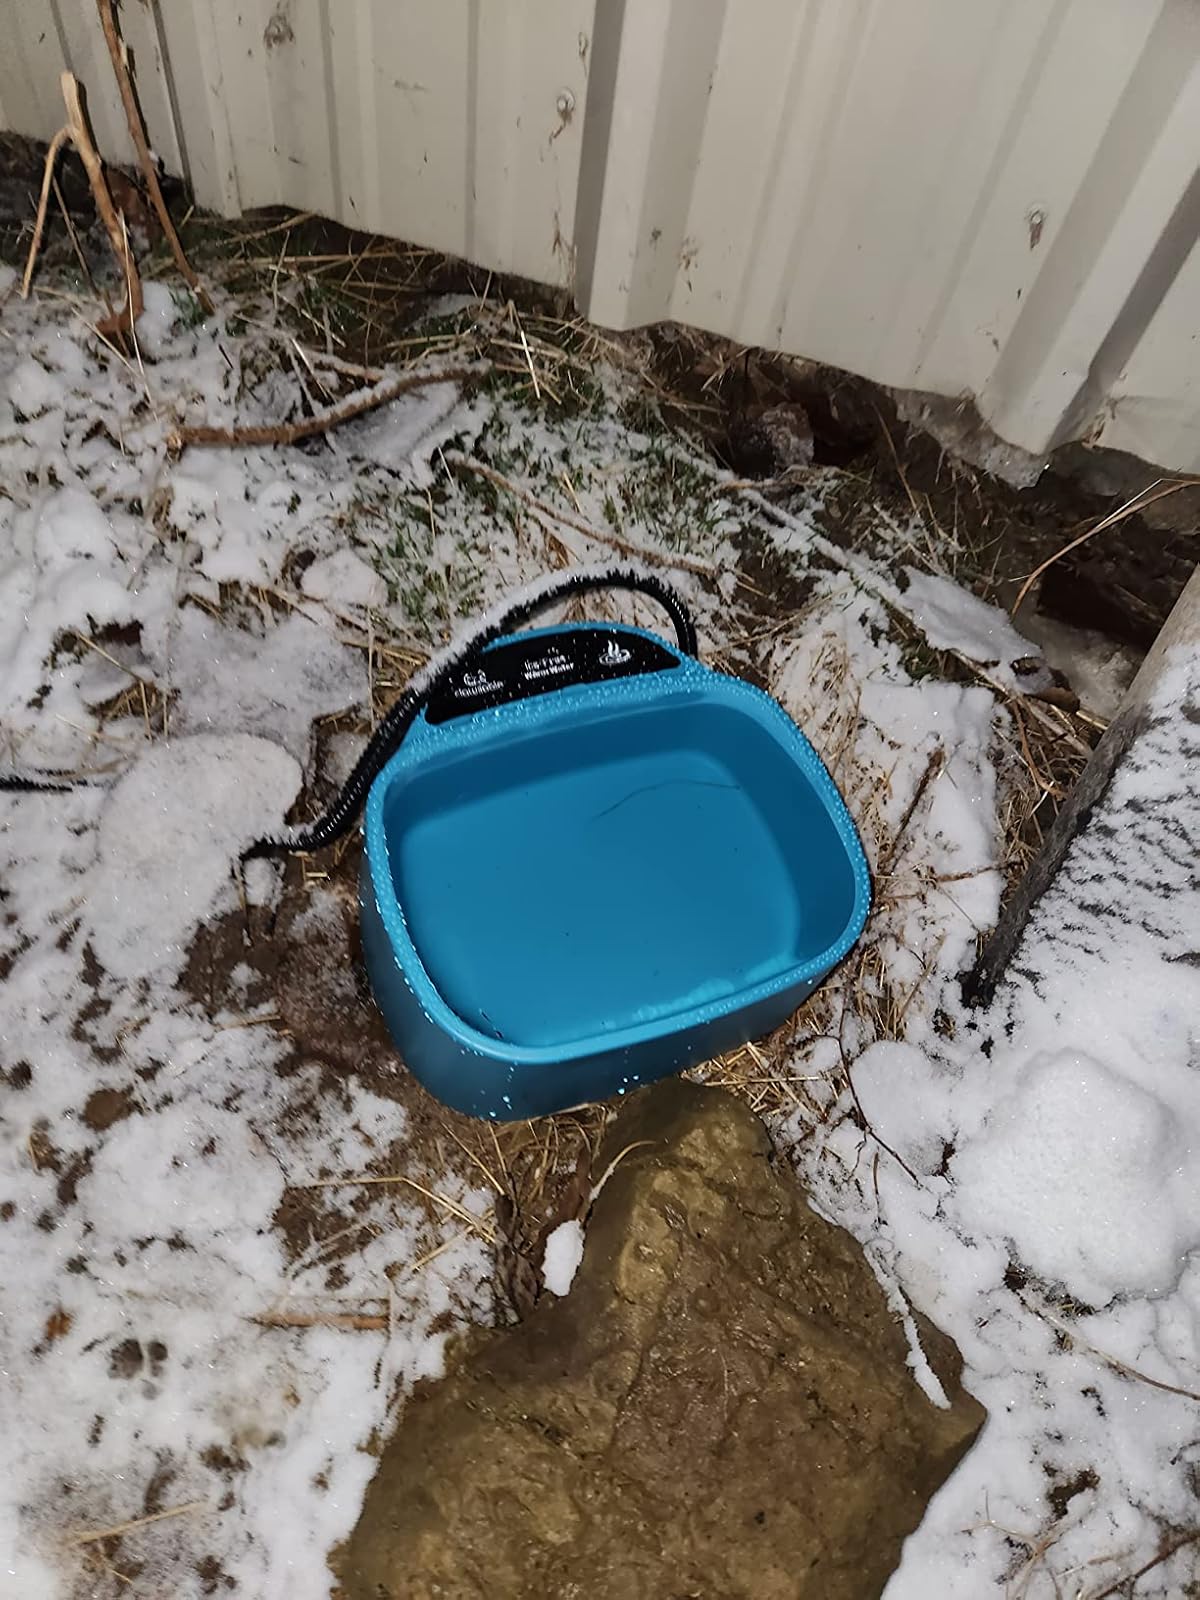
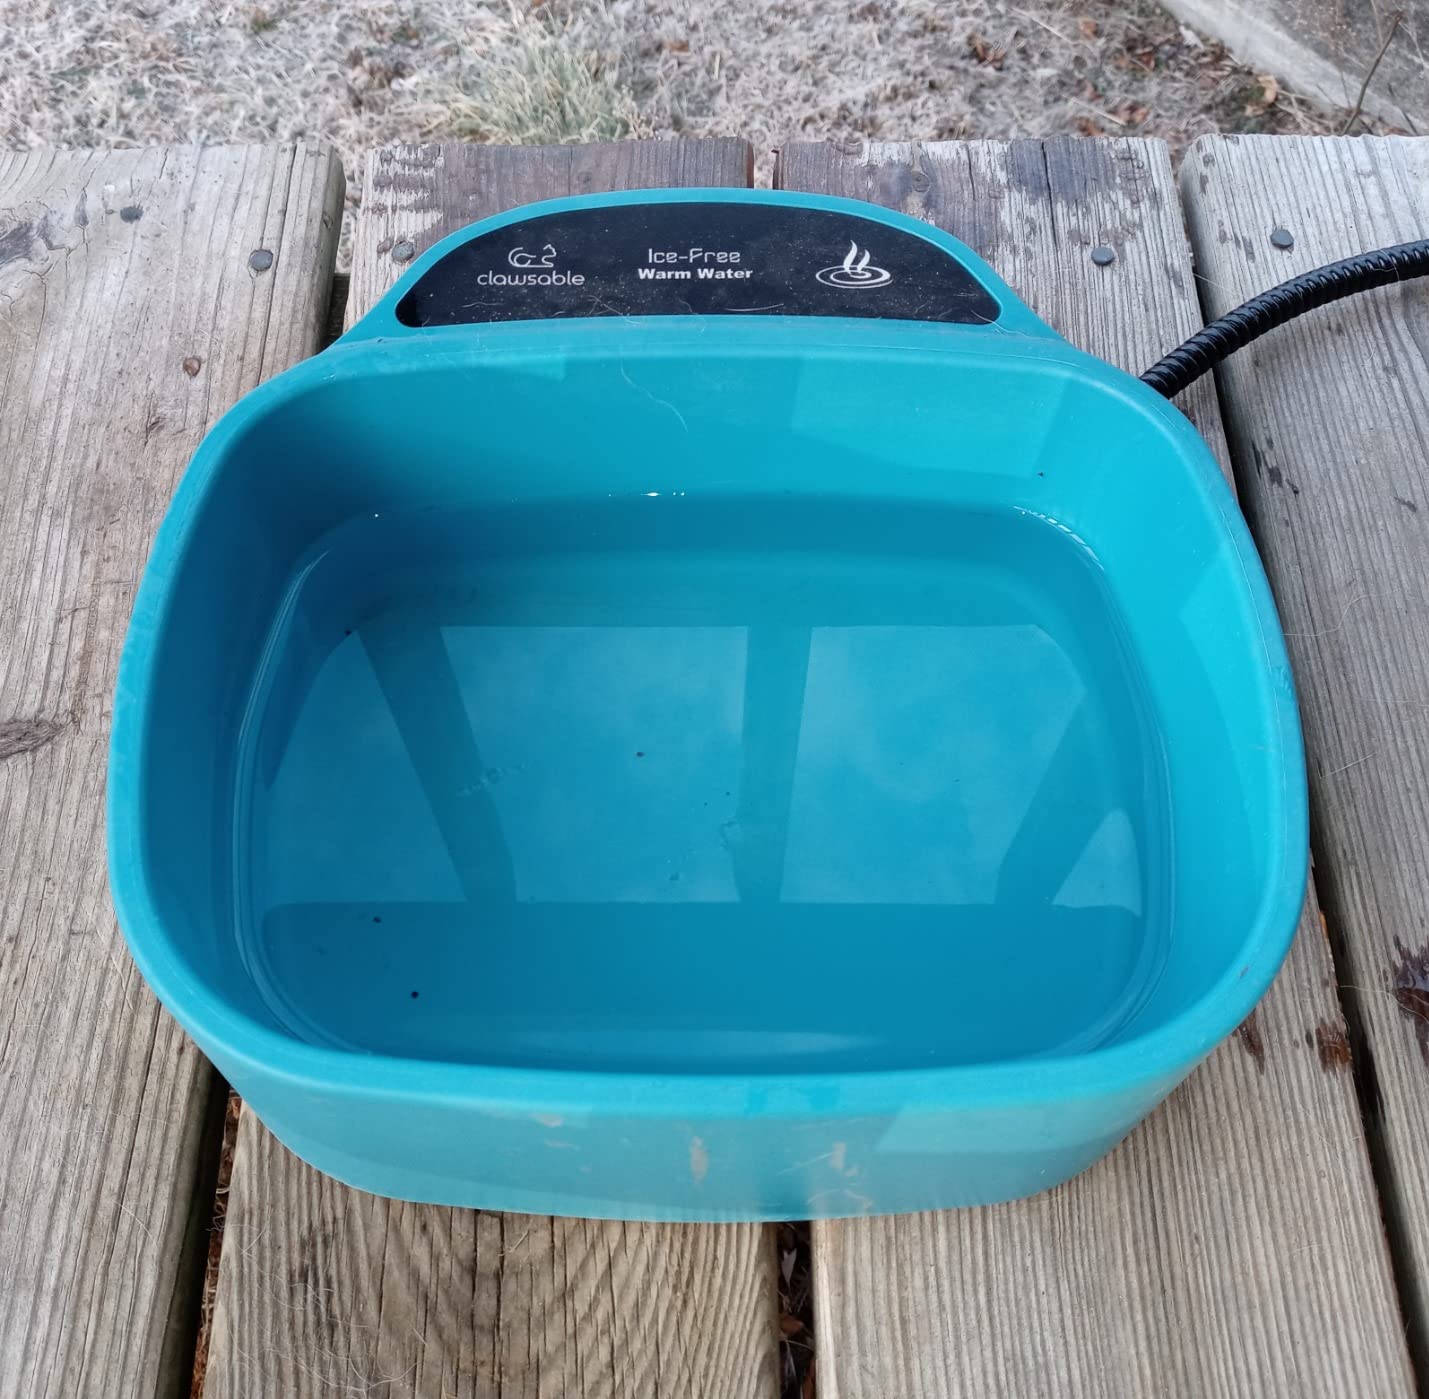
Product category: items_bowl
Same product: yes